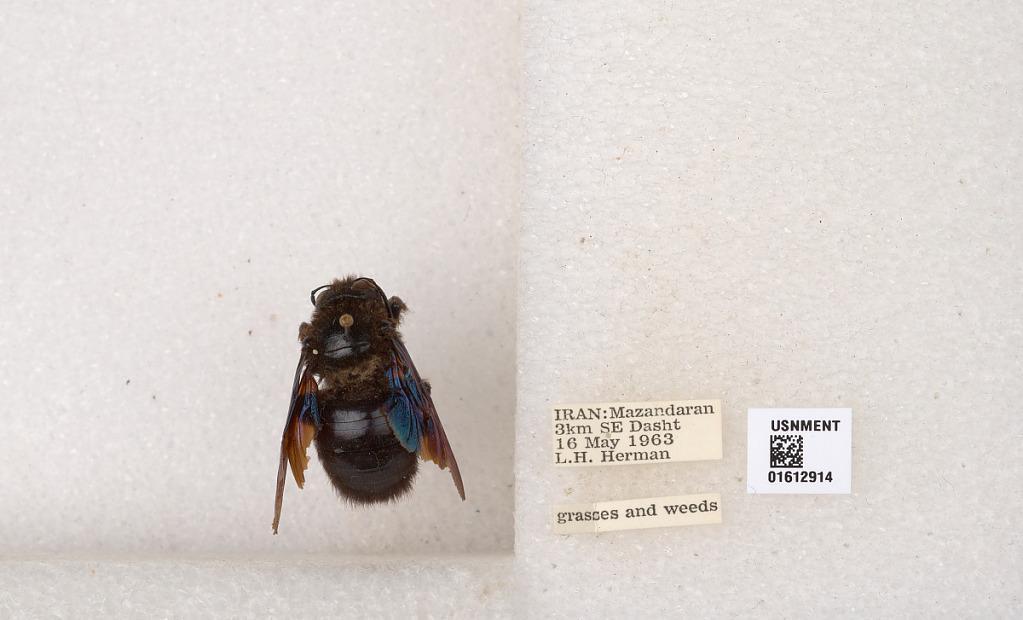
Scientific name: Xylocopa
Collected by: Herman
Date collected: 1963-5-16
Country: Iran
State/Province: Mazandaran
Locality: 3 km SE Dasht